American Horror Story: Murder House

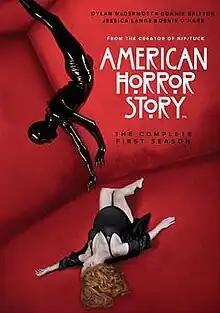
Promotional poster and home media cover art

The first season of "American Horror Story", retroactively subtitled Murder House, centers on the Harmon family, who, after dealing with a miscarriage and infidelity, move to a restored mansion in Los Angeles, unaware that the ghosts of its former residents and their victims haunt the house. The ensemble cast includes Connie Britton, Dylan McDermott, Evan Peters, Taissa Farmiga, Denis O'Hare, and Jessica Lange.